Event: Nepal Earthquake
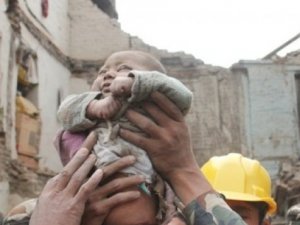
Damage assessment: damage